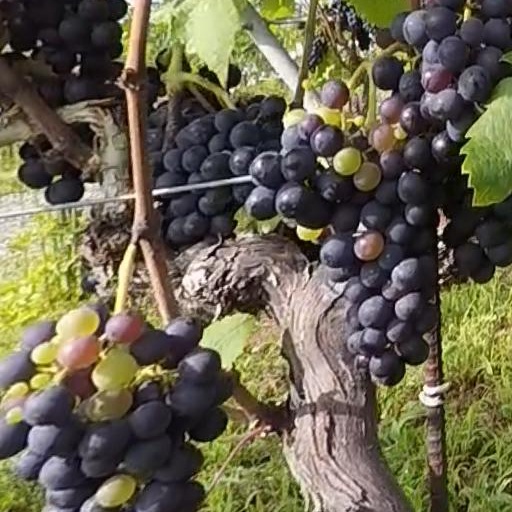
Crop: grape